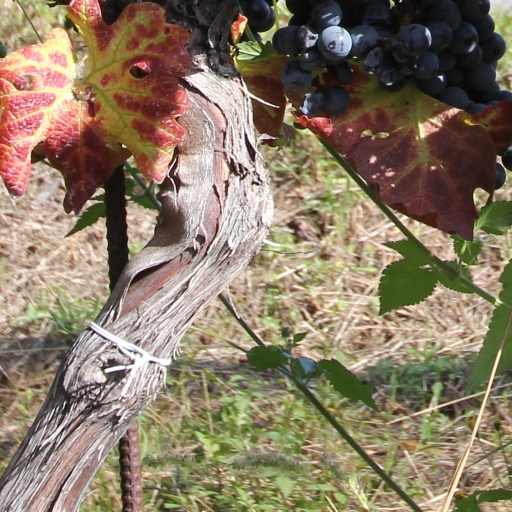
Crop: grape